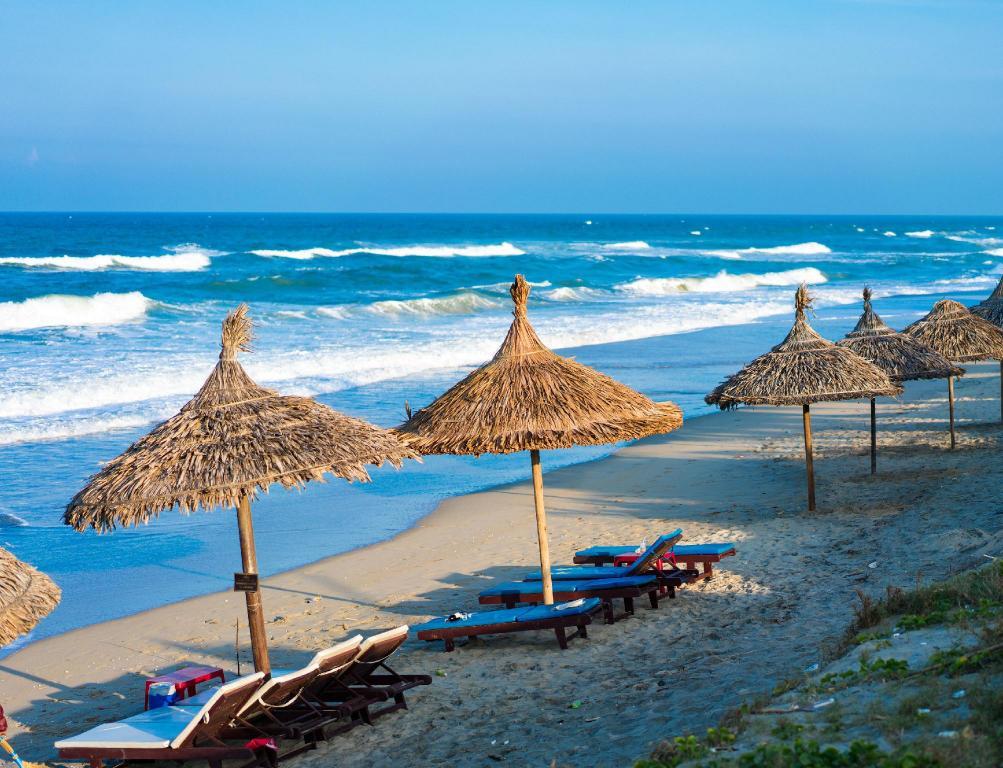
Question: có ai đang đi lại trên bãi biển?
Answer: không có ai cả